Troy Haymakers

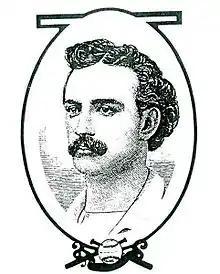
Lip Pike

During the two NAPBBP season, home games were played at Haymakers' Grounds in Troy, New York. The Haymakers were managed by Lip Pike, Bill Craver, and Jimmy Wood; they won 28 games and lost 25 for a winning percentage of .528. Their 15–10 record in 1872 was one of the best for any major team to go out of business.